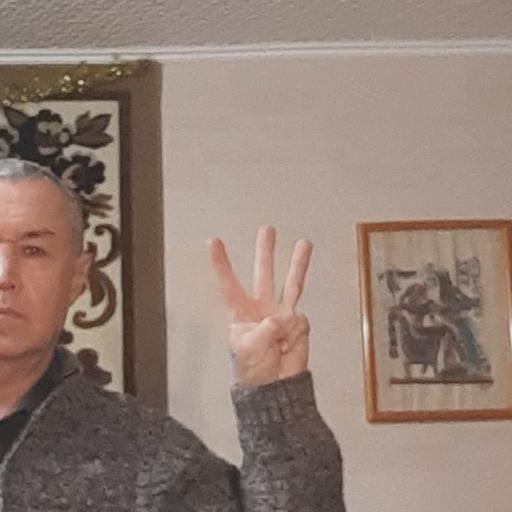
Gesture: three